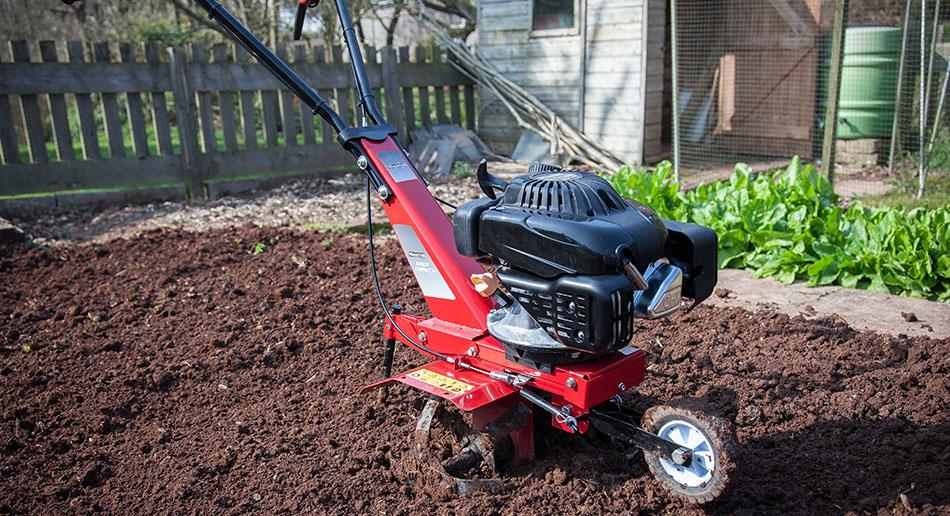
Mkulima anayejihusisha na kilimo kinachotumia mfumo wa kisasa na wa kiteknolojia, unaohusisha matumizi ya mashine mbalimbali katika utendaji kazi wake. Mfumo huo ni muhimu, kwani unamsaidia mkulima kuendesha shughulia zake za kilimo katika eneo lolote, bila kuzingatia hali ya eneo husika.